Michaela Fukačová

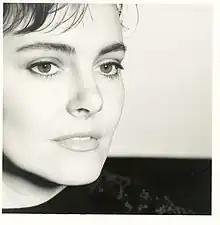

Michaela Fukačová (born 27 March 1959) is a Czech cellist. She took up the cello aged 14, and won the Beethoven Cello Competition two years later. She is a past winner of the Tchaikovsky Competition in Moscow. She studied at the Brno Conservatory, the Music Faculty of the Academy of Performing Arts in Prague (HAMU) under Saša Večtomov, the Royal Danish Academy of Music in Copenhagen, and with André Navarra, Paul Tortelier and Mstislav Rostropovich.